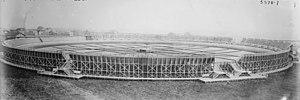
Les 24 Heures de Brighton Beach, ou Brighton Beach, NY 24-hour race, étaient une course automobile internationale d'endurance du début du vingtième siècle disputée sur le Brighton Beach Motordrome à Coney Island, gérée par la Motor Racing Association de NY à compter de 1908.